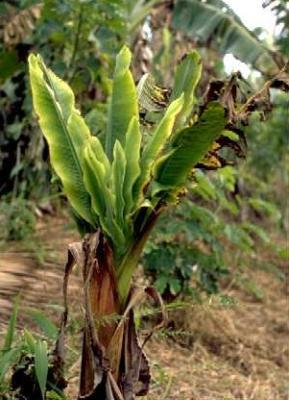
Plant: Banana
Disease: banana bunchy top